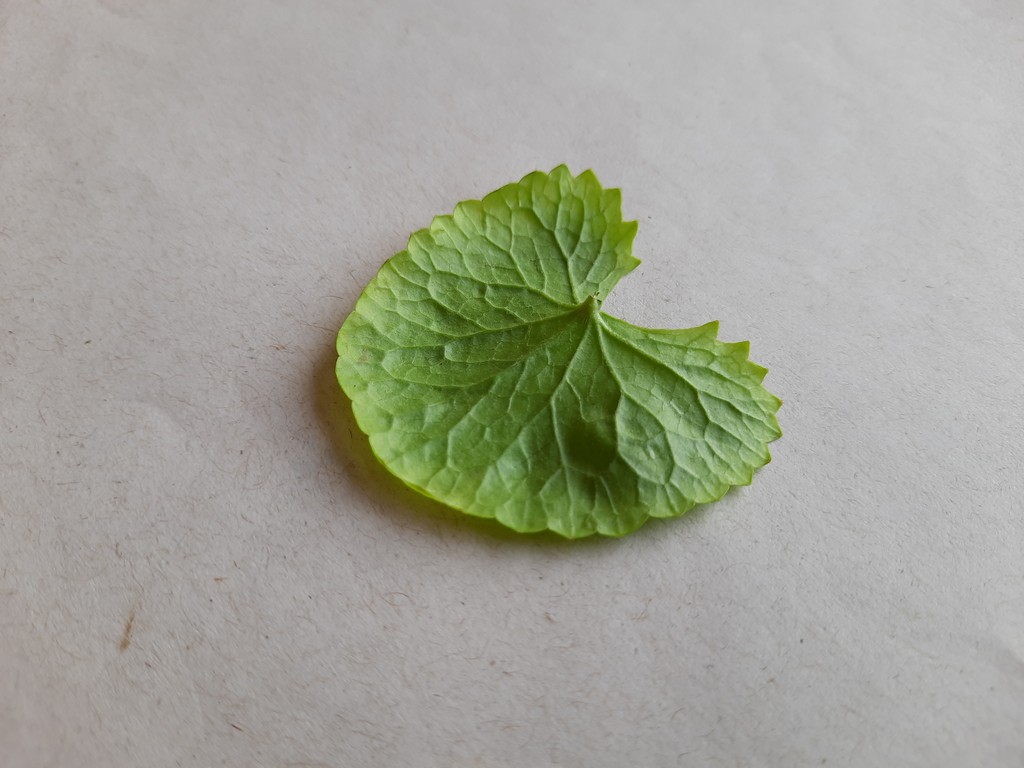
Label: Healthy